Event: Nepal Earthquake
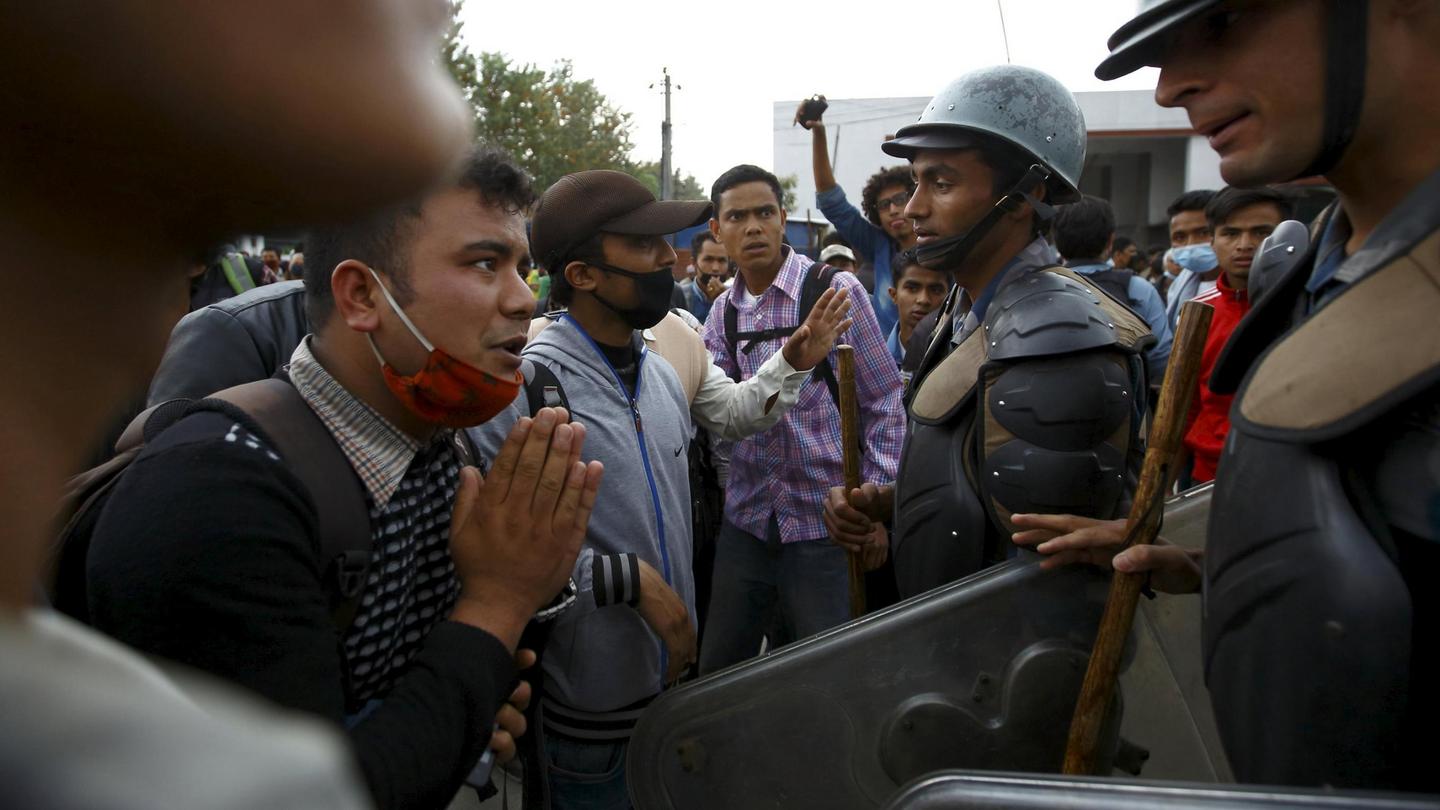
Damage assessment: no_damage